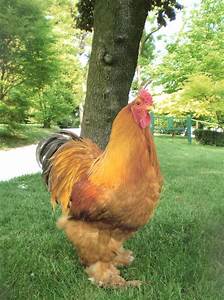
Label: gallina